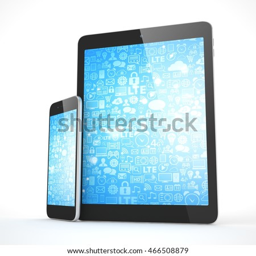
tablet and smartphone on a white .